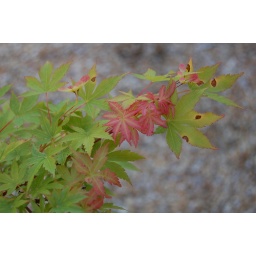
Morning dew on the flowers and trees in my yard in Grovetown, Ga